Daniel Naumov

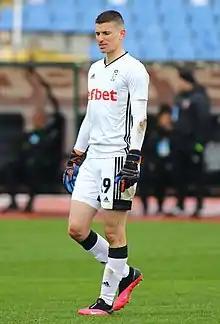
Naumov with CSKA 1948 in 2021

Daniel Genadiev Naumov (born 29 March 1998) is a Bulgarian professional footballer who plays as a goalkeeper for Botev Plovdiv.